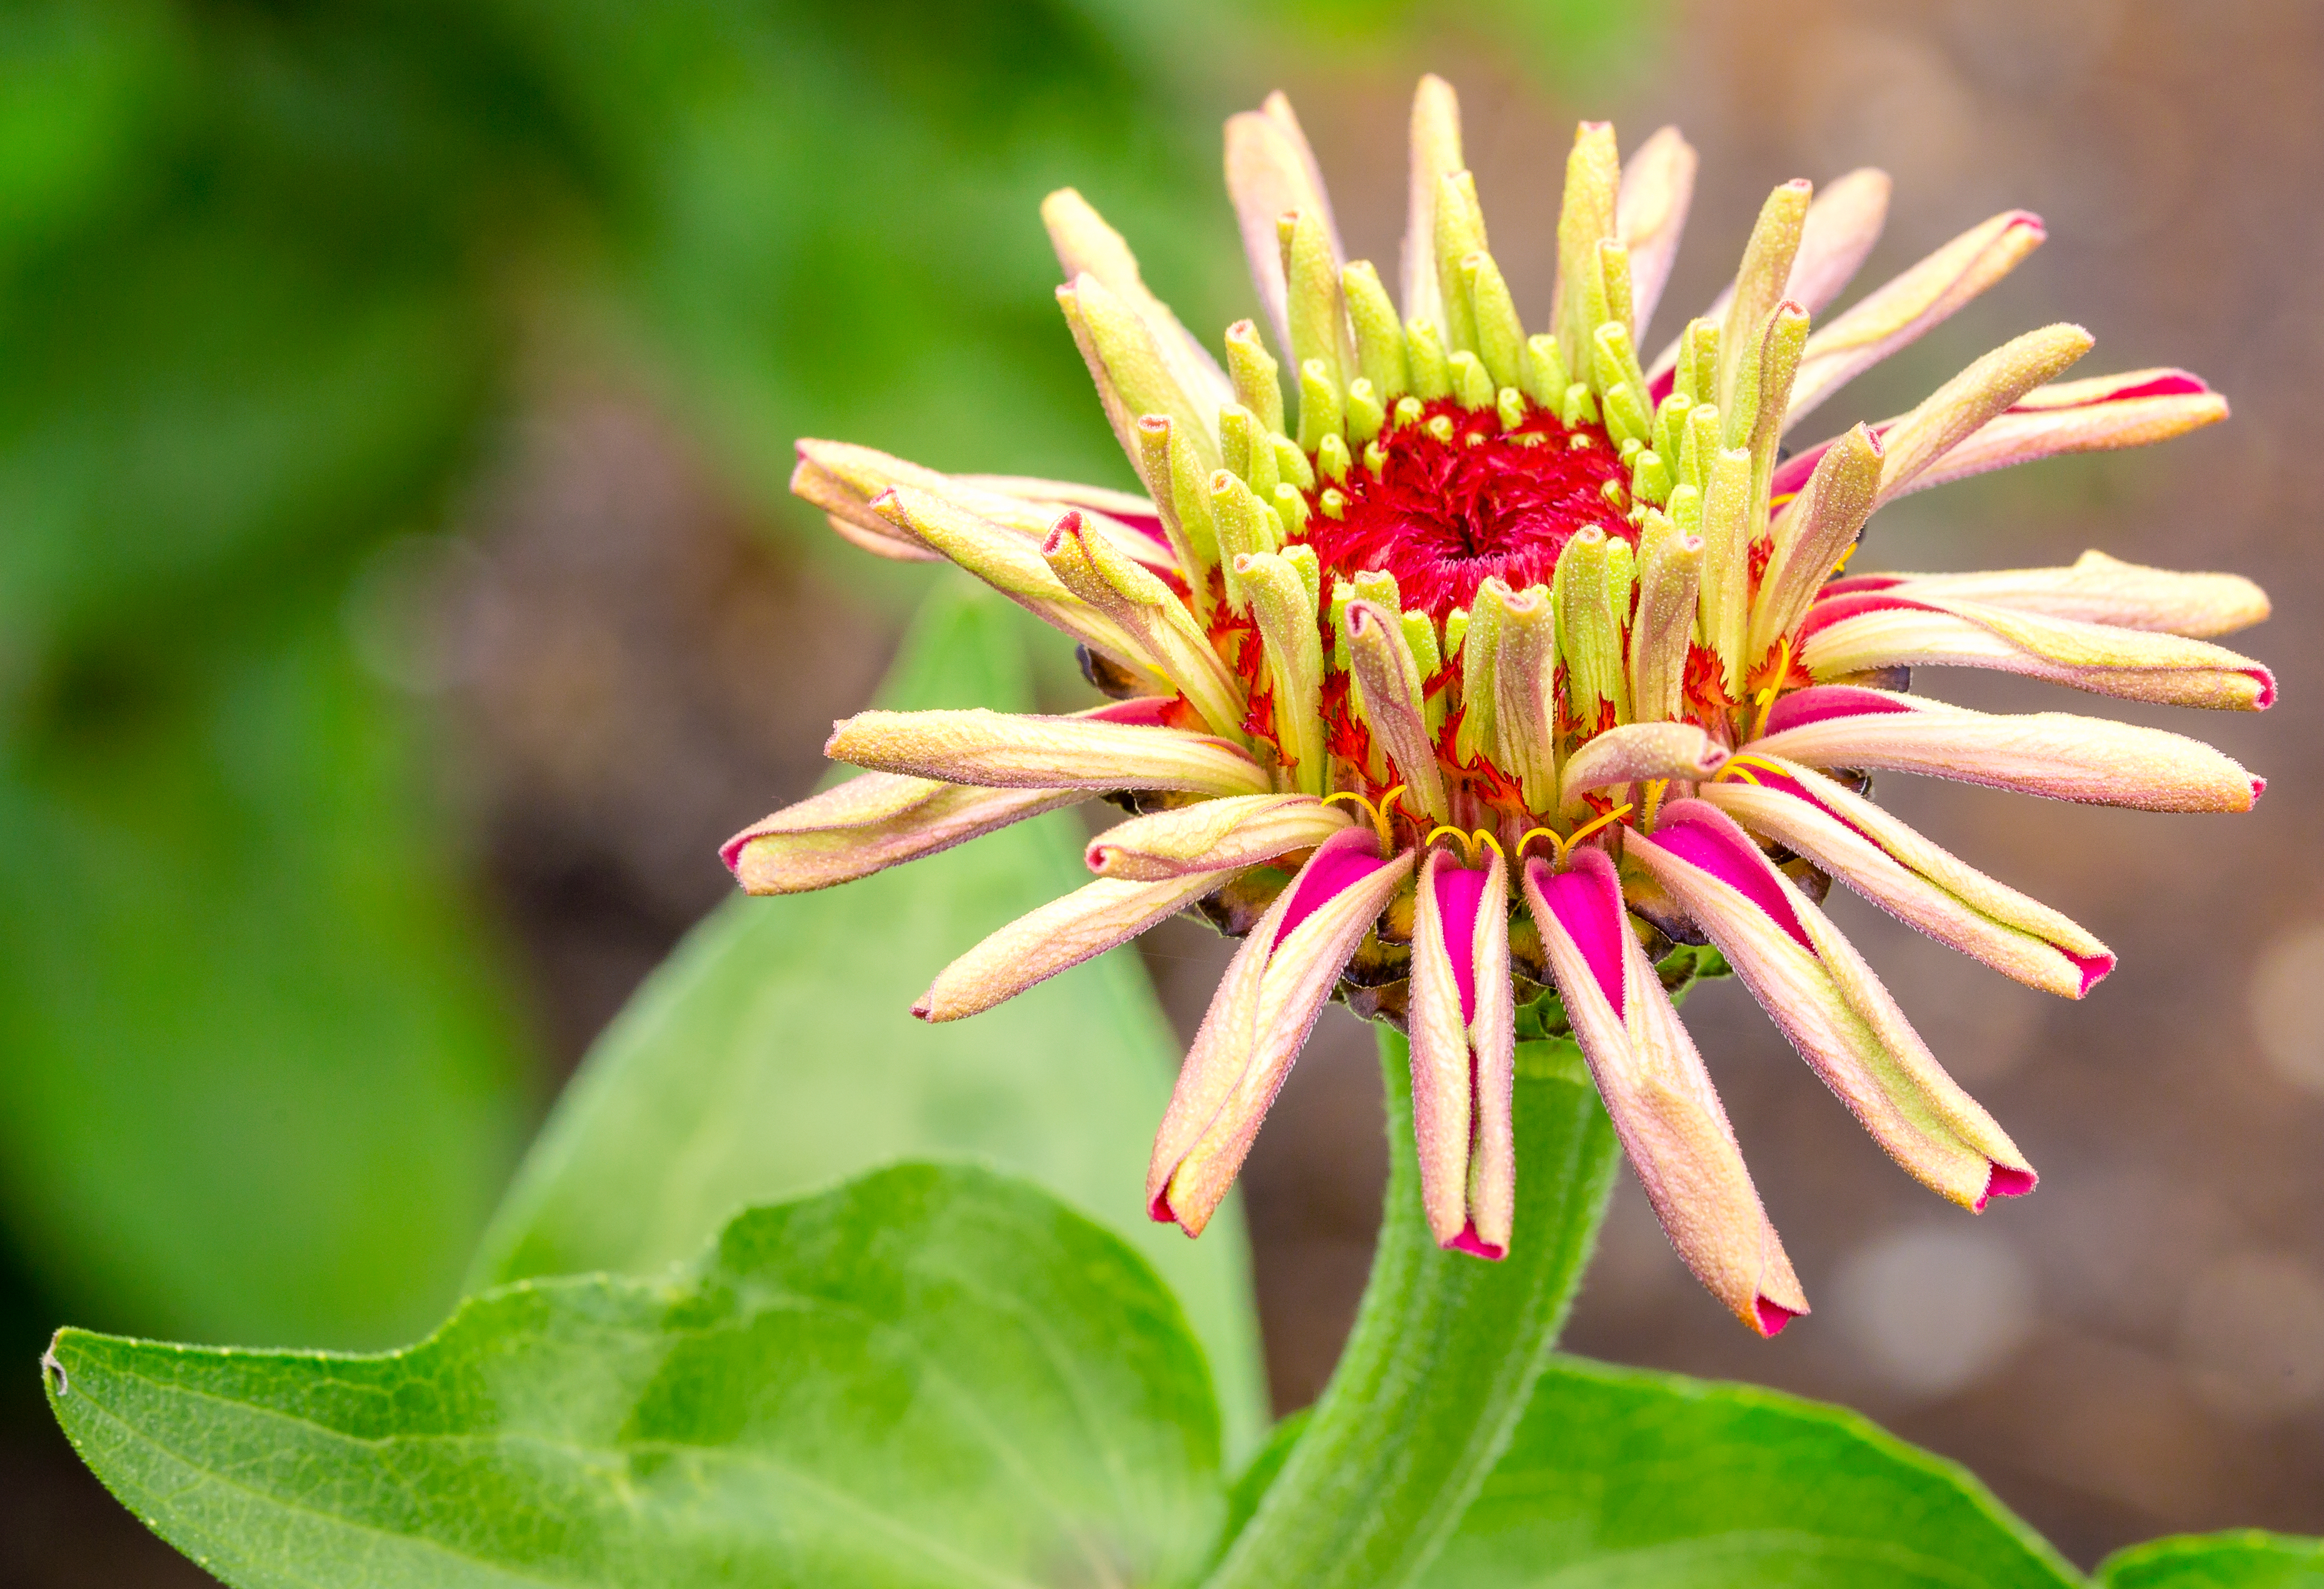
nature, blossom, plant, photography, leaf, flower, petal, green, macro, botany, garden, flora, wildflower, close up, bud, zinnia, oregongarden, macro photography, pinkgreen, flowering plant, daisy family, land plant